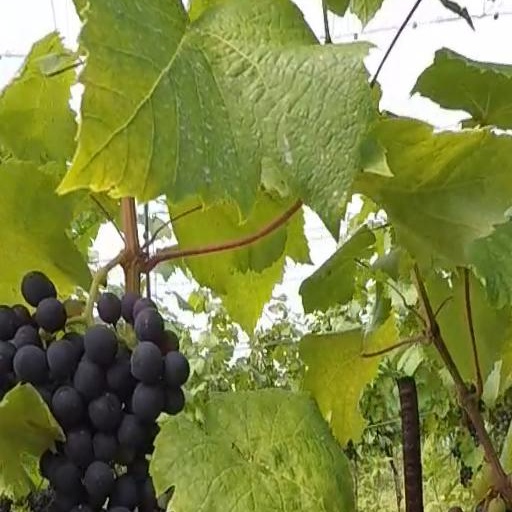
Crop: grape